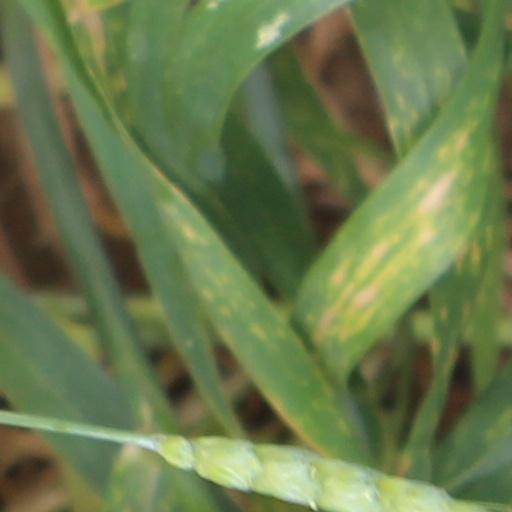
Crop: wheat